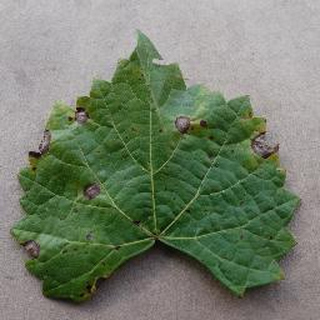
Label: grape_black_rot